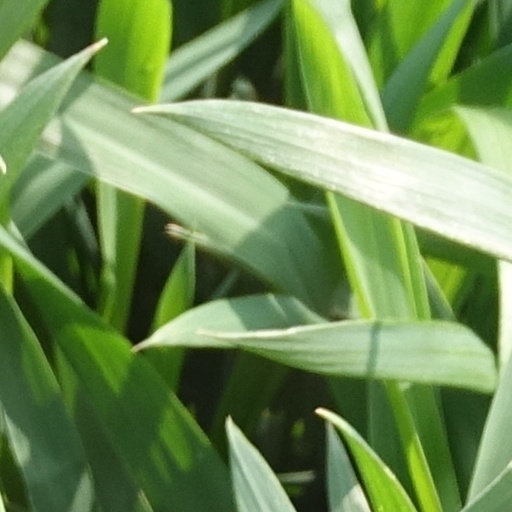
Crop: wheat